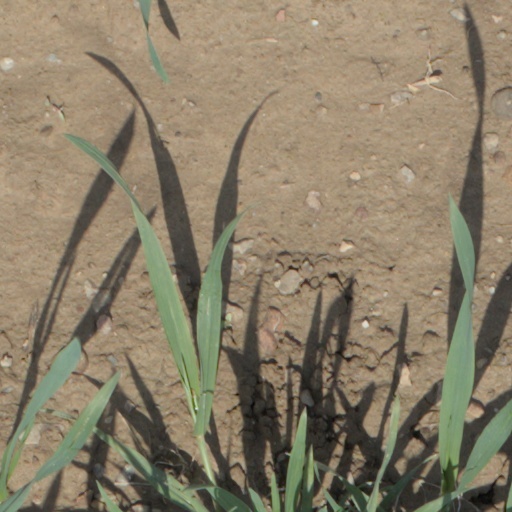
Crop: wheat